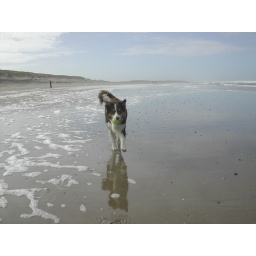
Famy mirror in the water